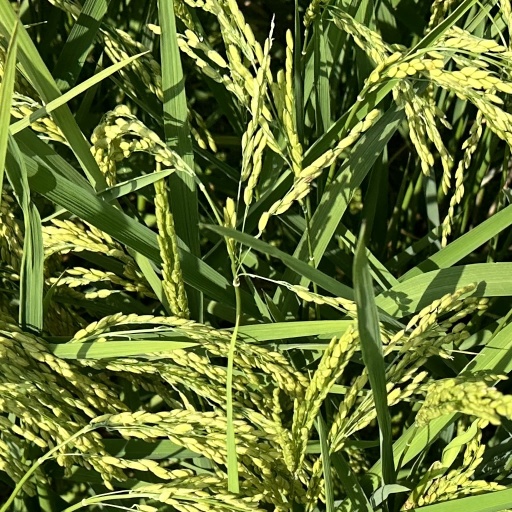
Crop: rice